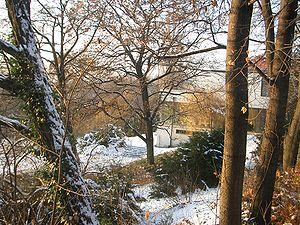
La Villa Tugendhat, achevée en 1930, est une villa située à Brno en République tchèque. C’est un exemple de construction fonctionnaliste en République tchèque. Elle est classée depuis 2001 sur la liste du patrimoine mondial de l'UNESCO. Selon l'UNESCO, elle est « un exemple remarquable du style international dans le mouvement moderne en architecture tel qu'il s'est développé en Europe au cours des années 1920. »